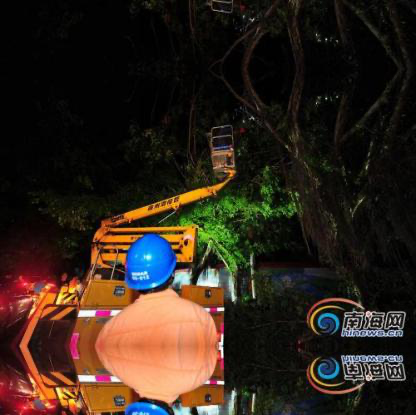
Objects in the image:
label: helmet
label: helmet